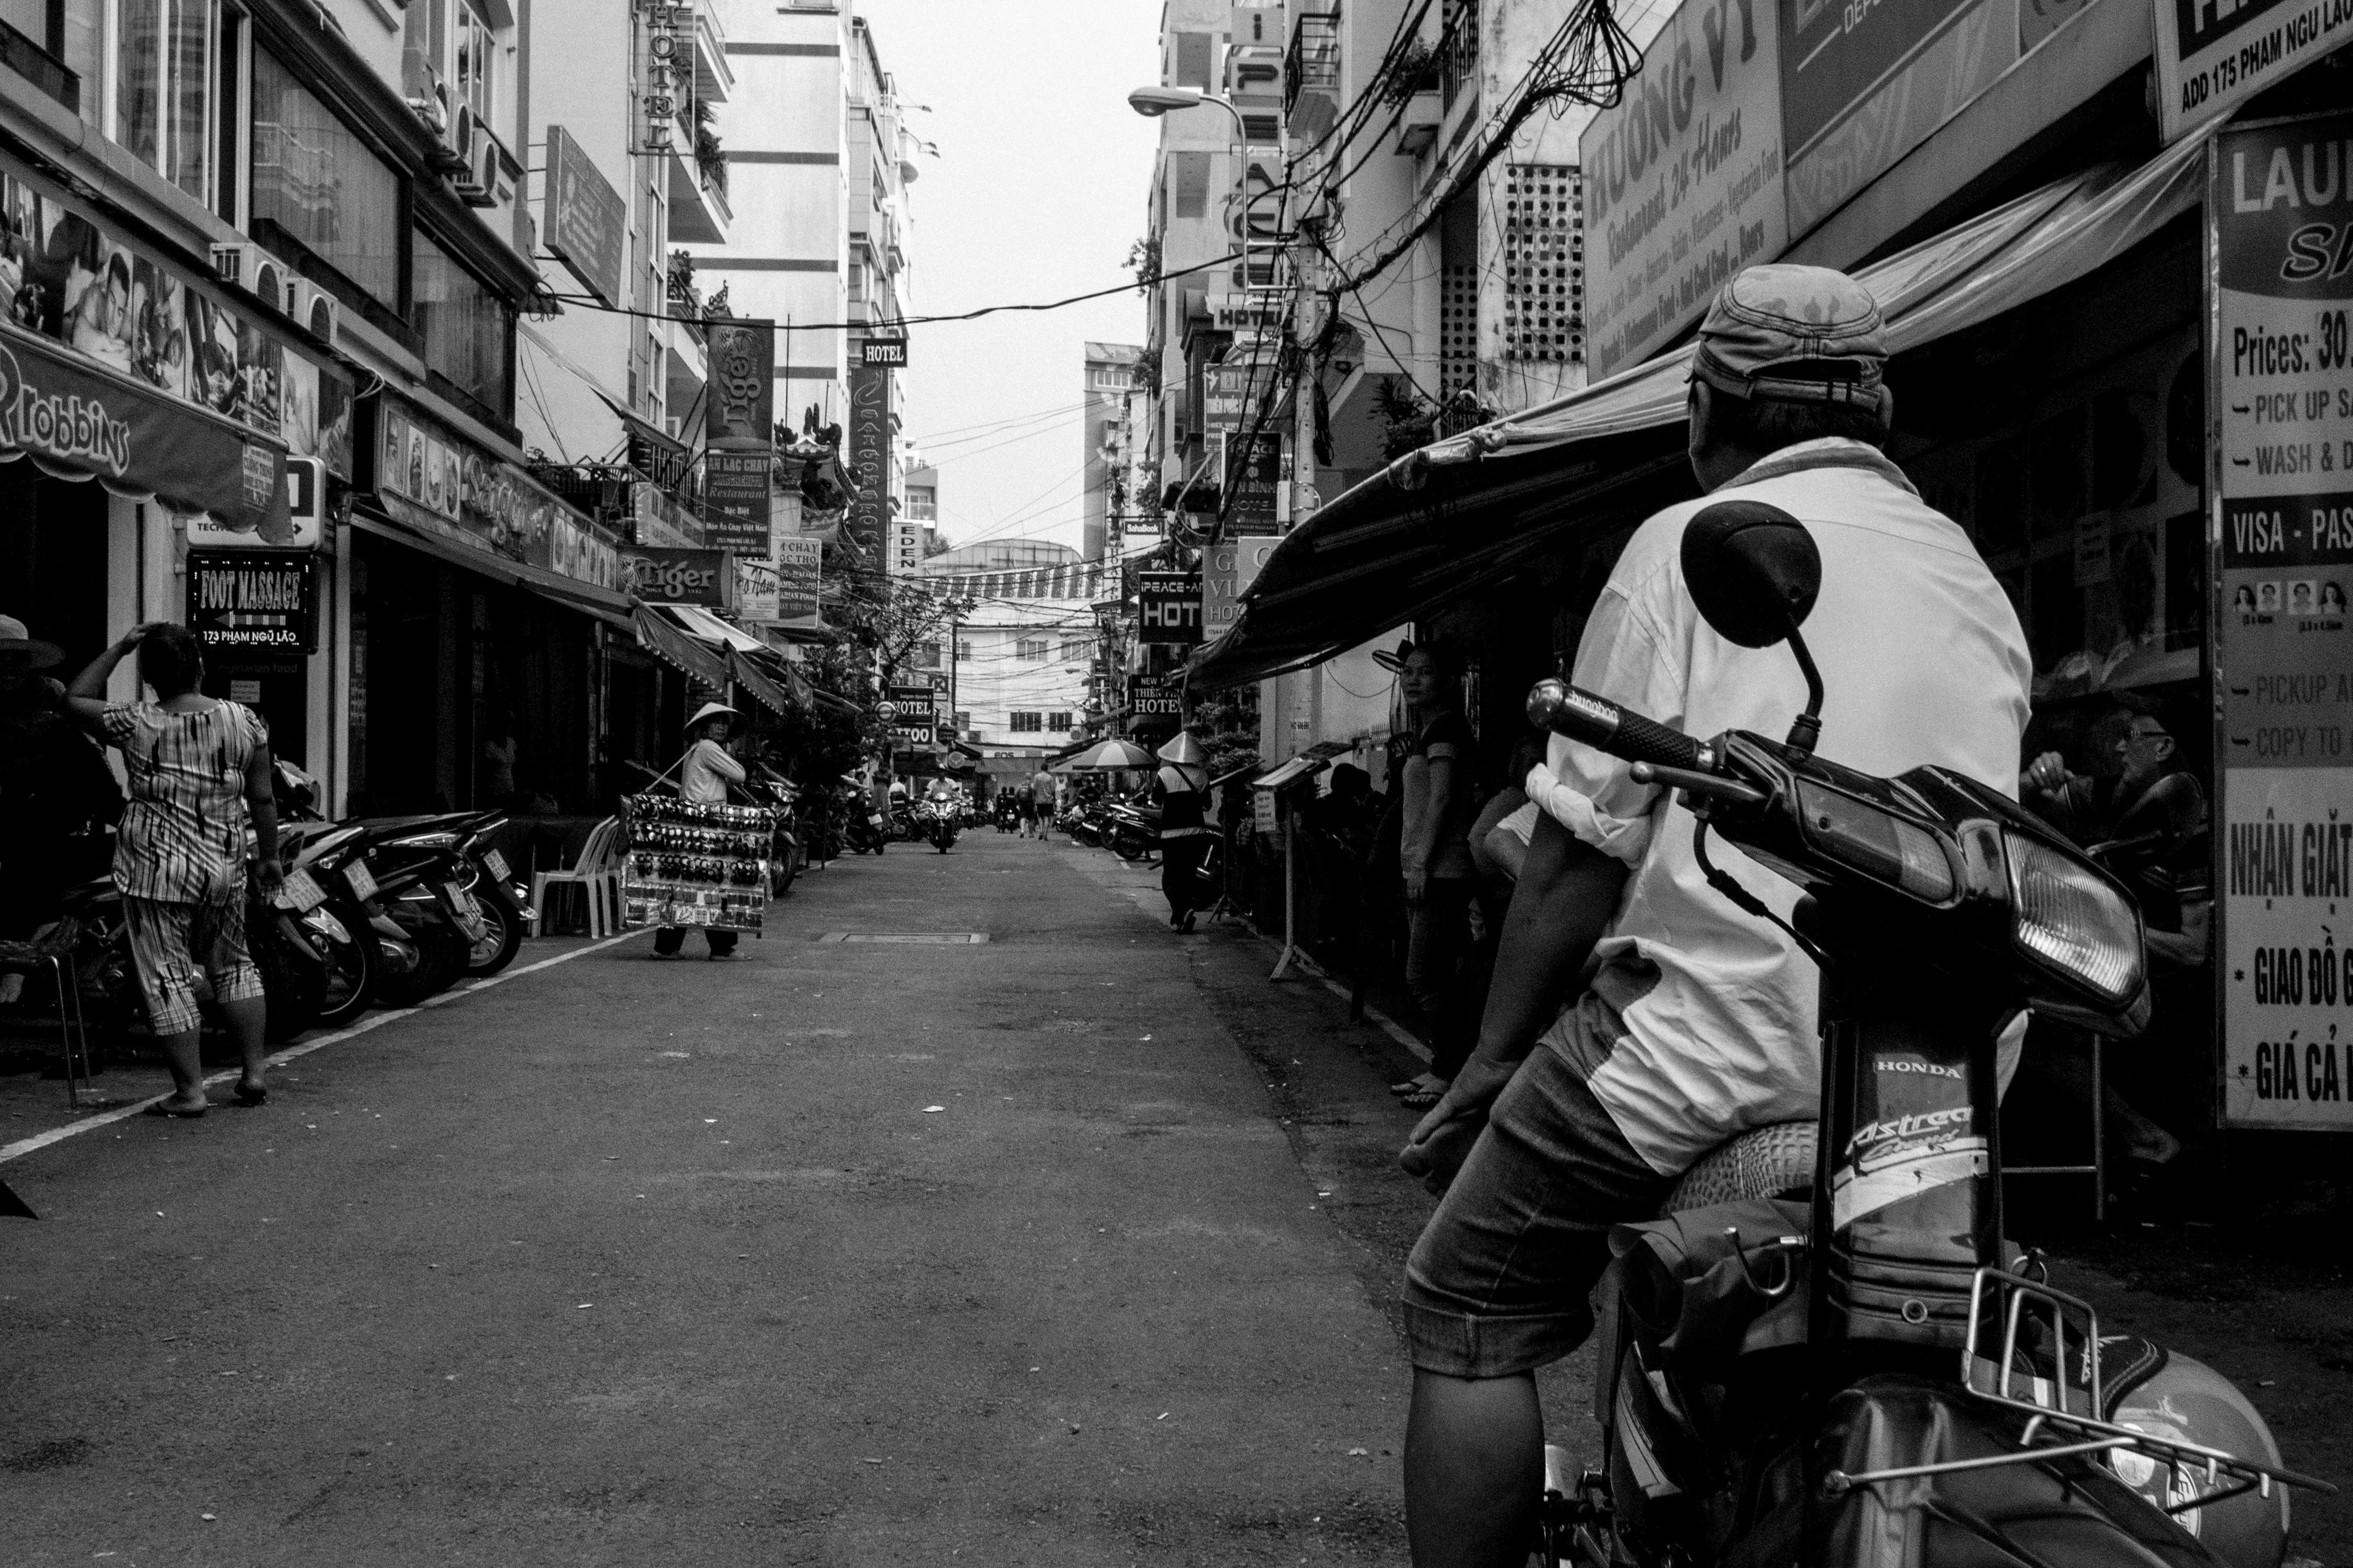
pedestrian, black and white, road, street, photography, alley, vehicle, black, monochrome, lane, infrastructure, photograph, snapshot, urban area, monochrome photography, nonbuilding structure